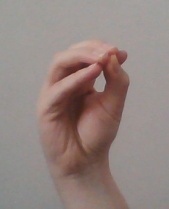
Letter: ha